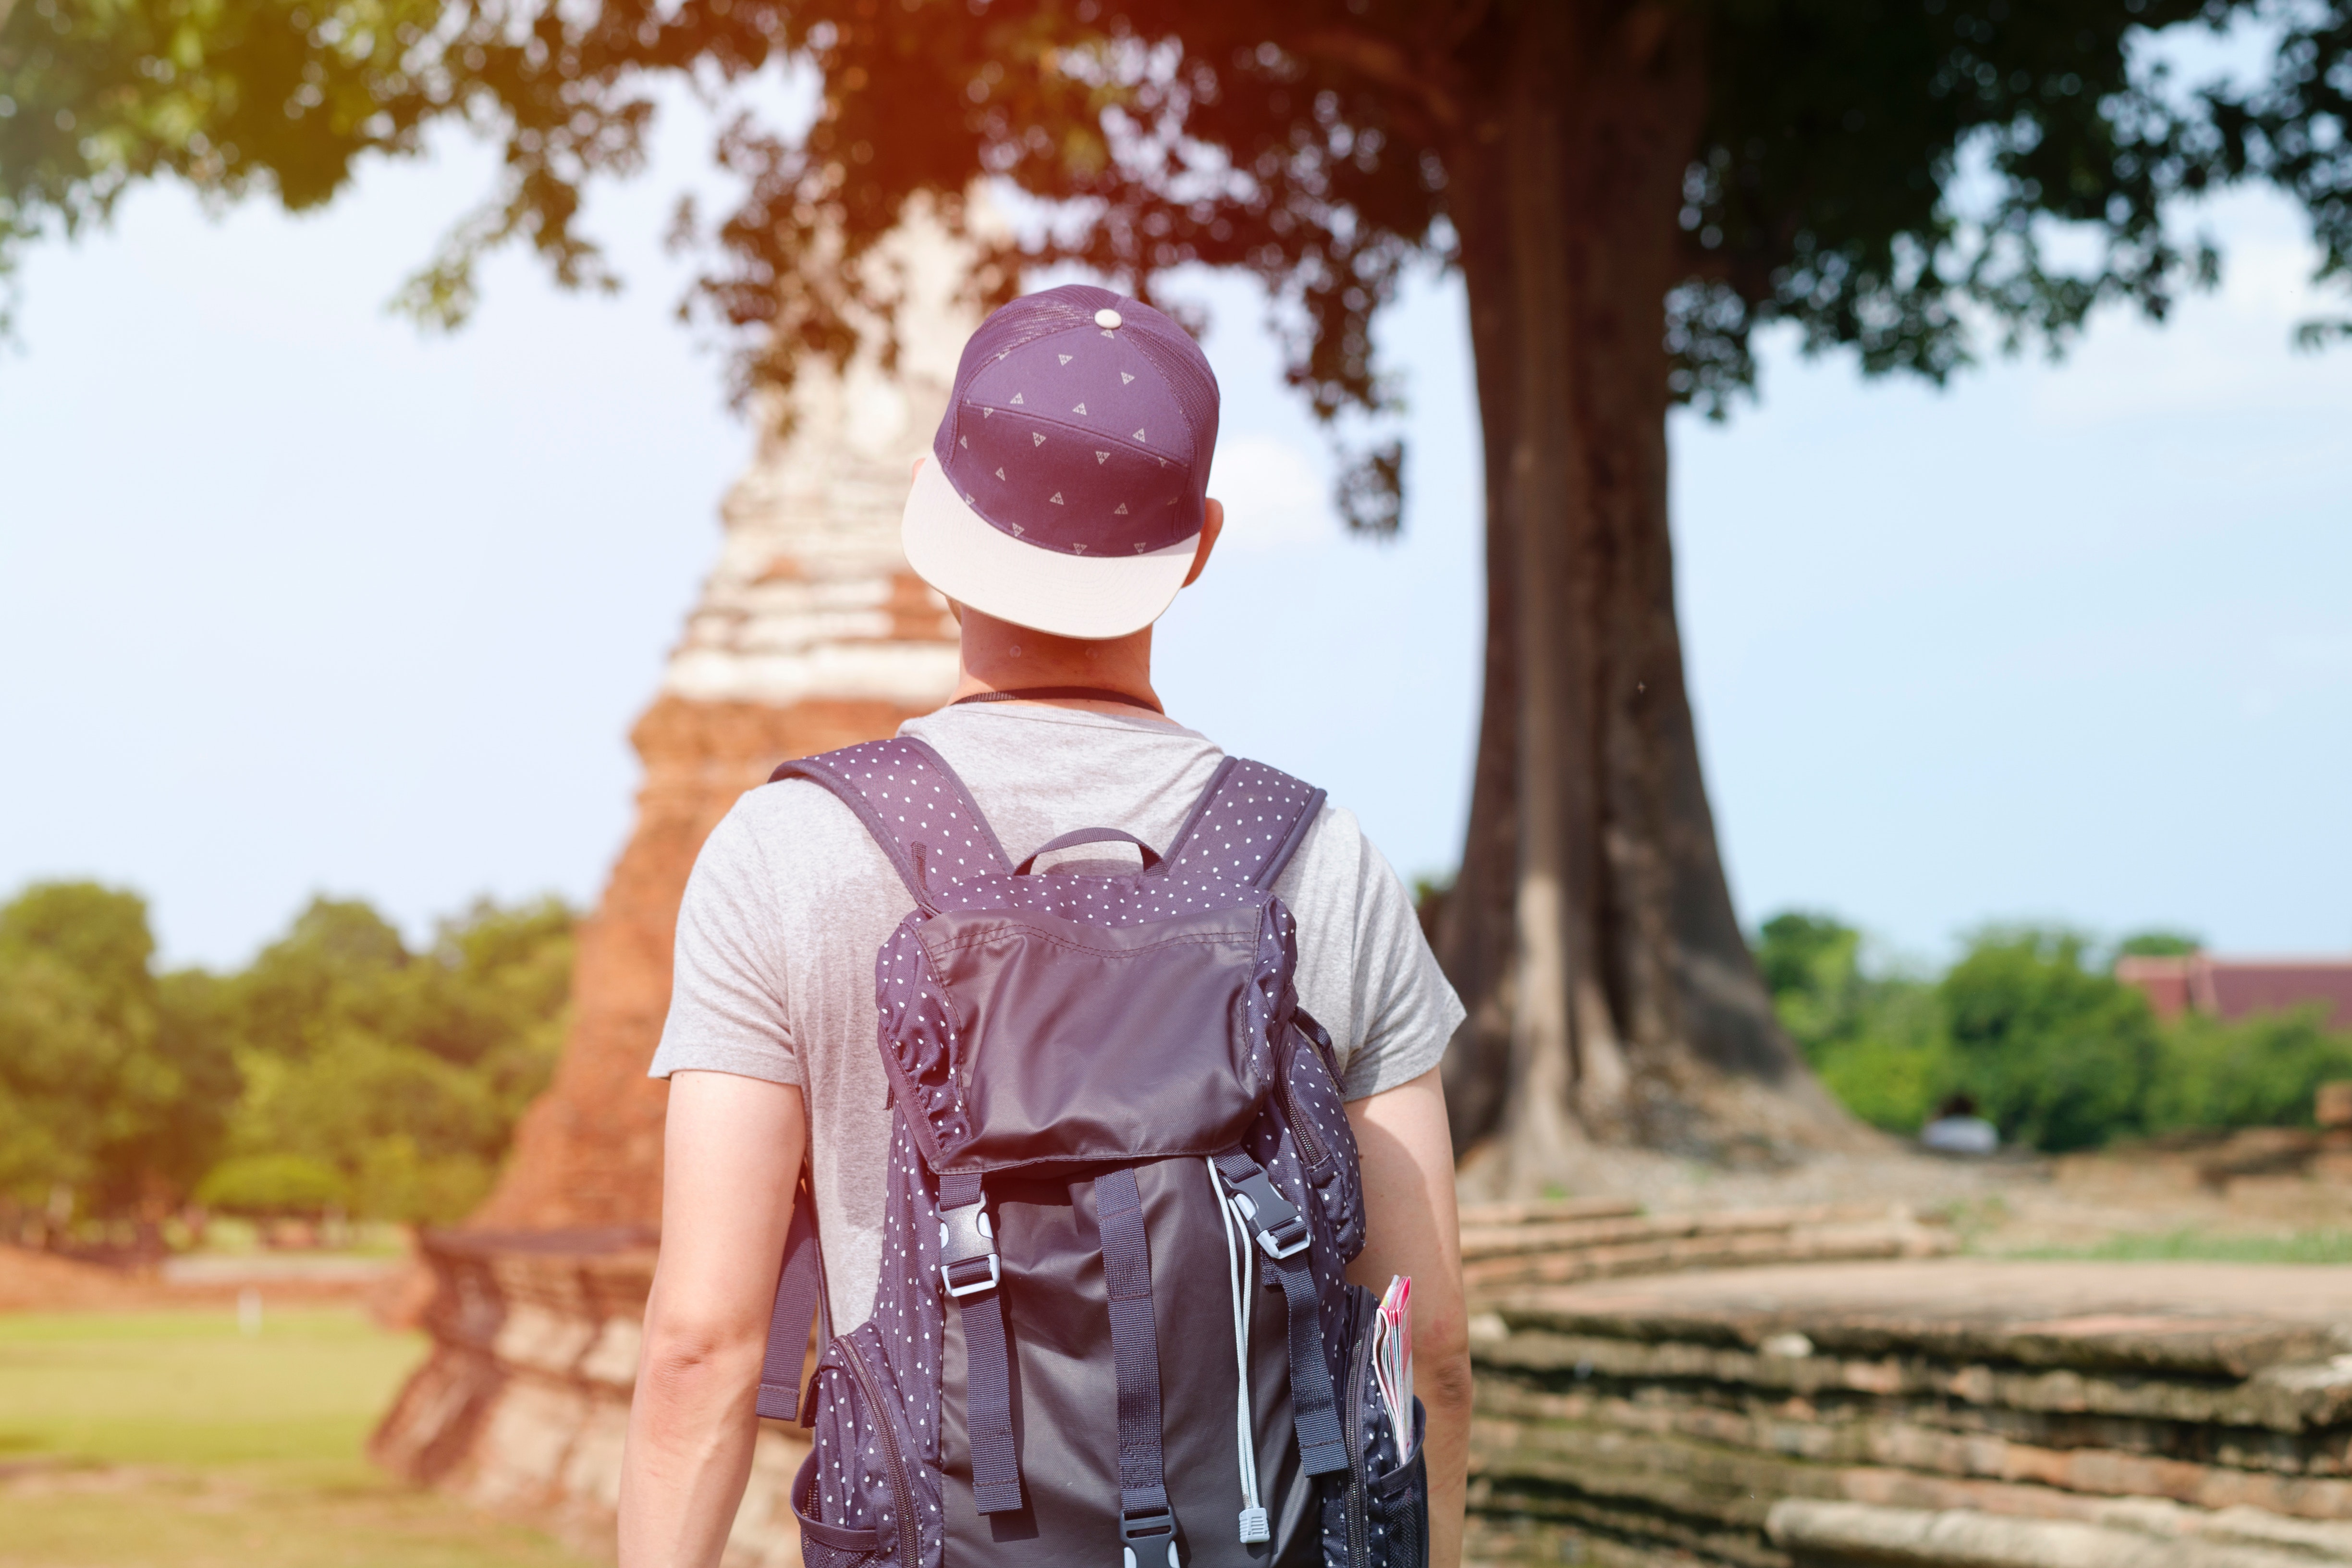
tree, photography, street fashion, fun, headgear, summer, grass, sunlight, screenshot, leisure, temple, plant, style